G. Halkier & Co.

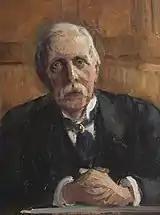
Knud Larsen: "Jacob Gotfred Halkier", 1910

The company was founded in 1784 by Gotfred Halkier (1756-1812). In 1838, it was taken over by his sons Peter Andreas Halkier (1808-1859) and Nicolai Georg Halkier (1797-1880). Peter Andreas Halkier's share of the company was after his death taken over by his widow Edvarda Sophie Halkier (1816-1882) and in 1862 ceded to their son Jacob Gotfred Halkier (1837-1917). Jacob Gotfred Halkier's sister was the writer Emma Gad.